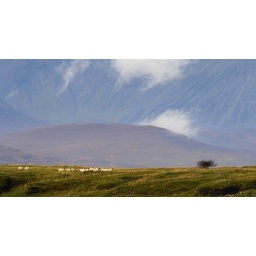
Sheep and a tree against a big mountain backdrop, near Broadford, Isle of Skye, Scotland